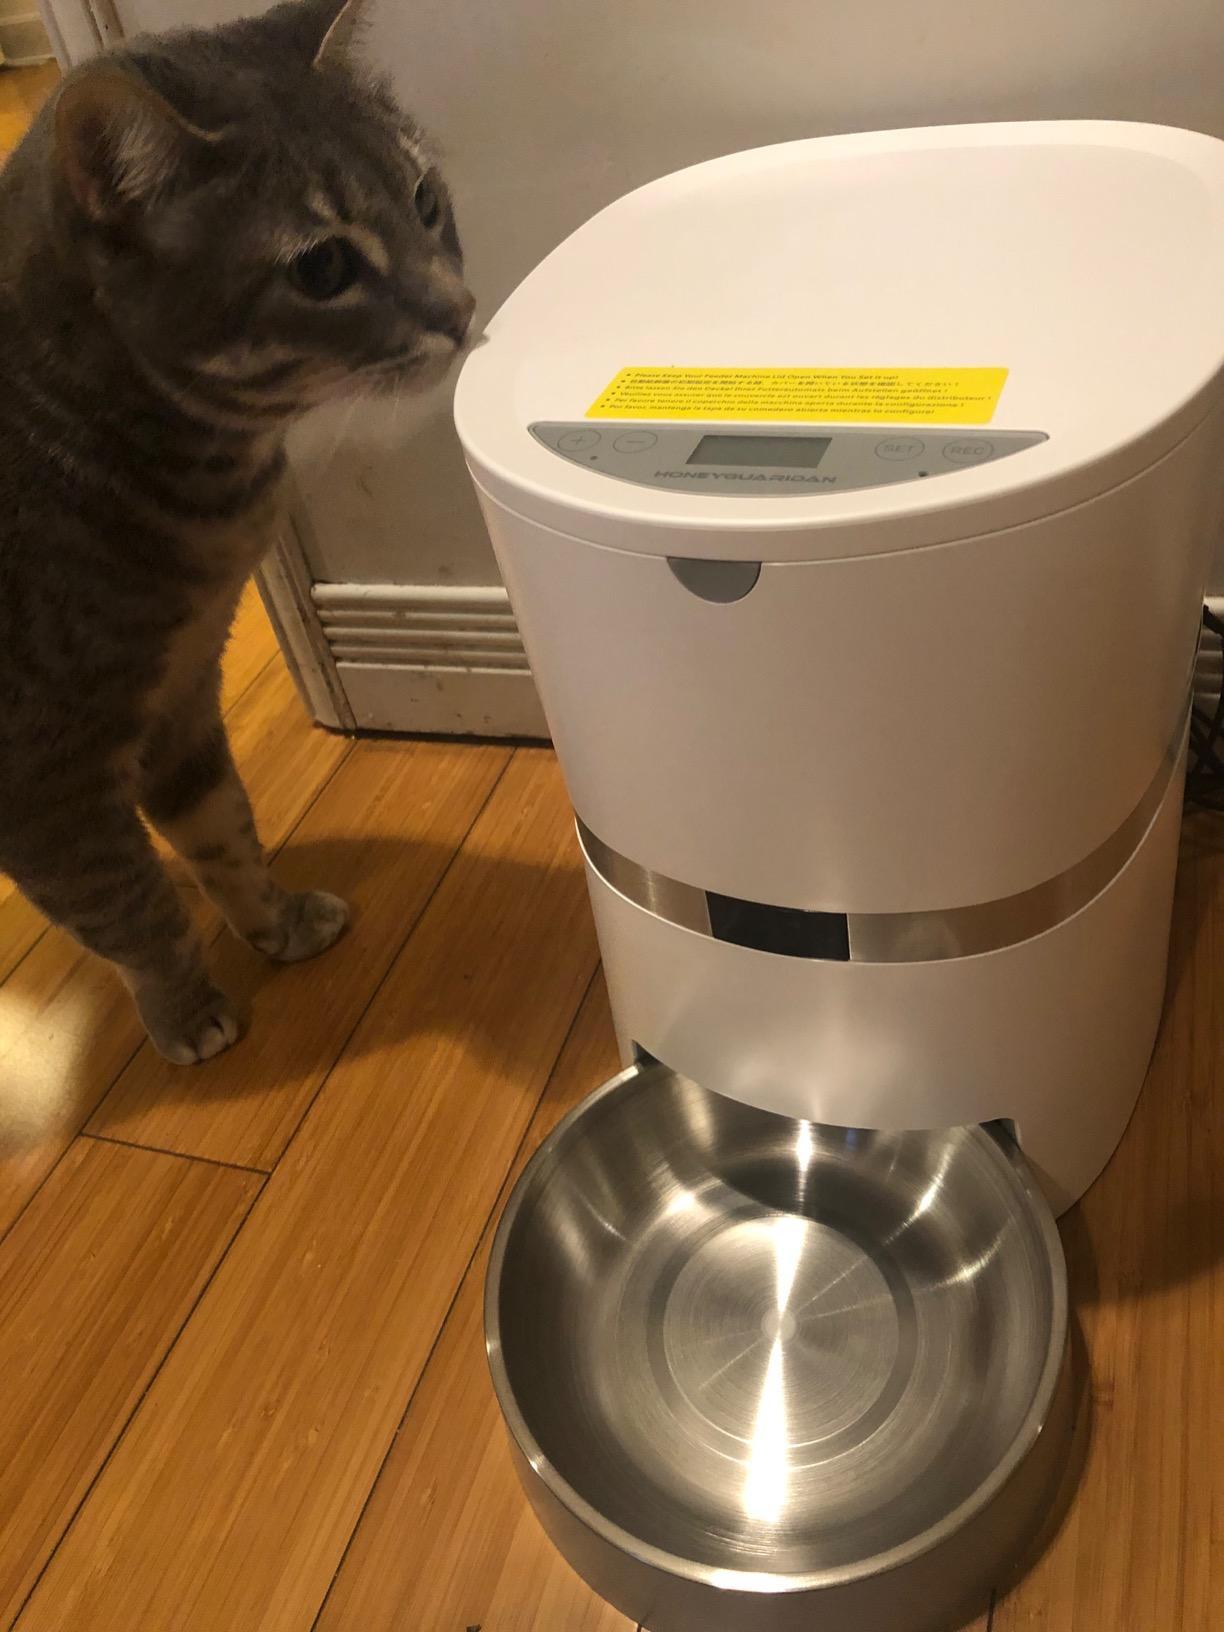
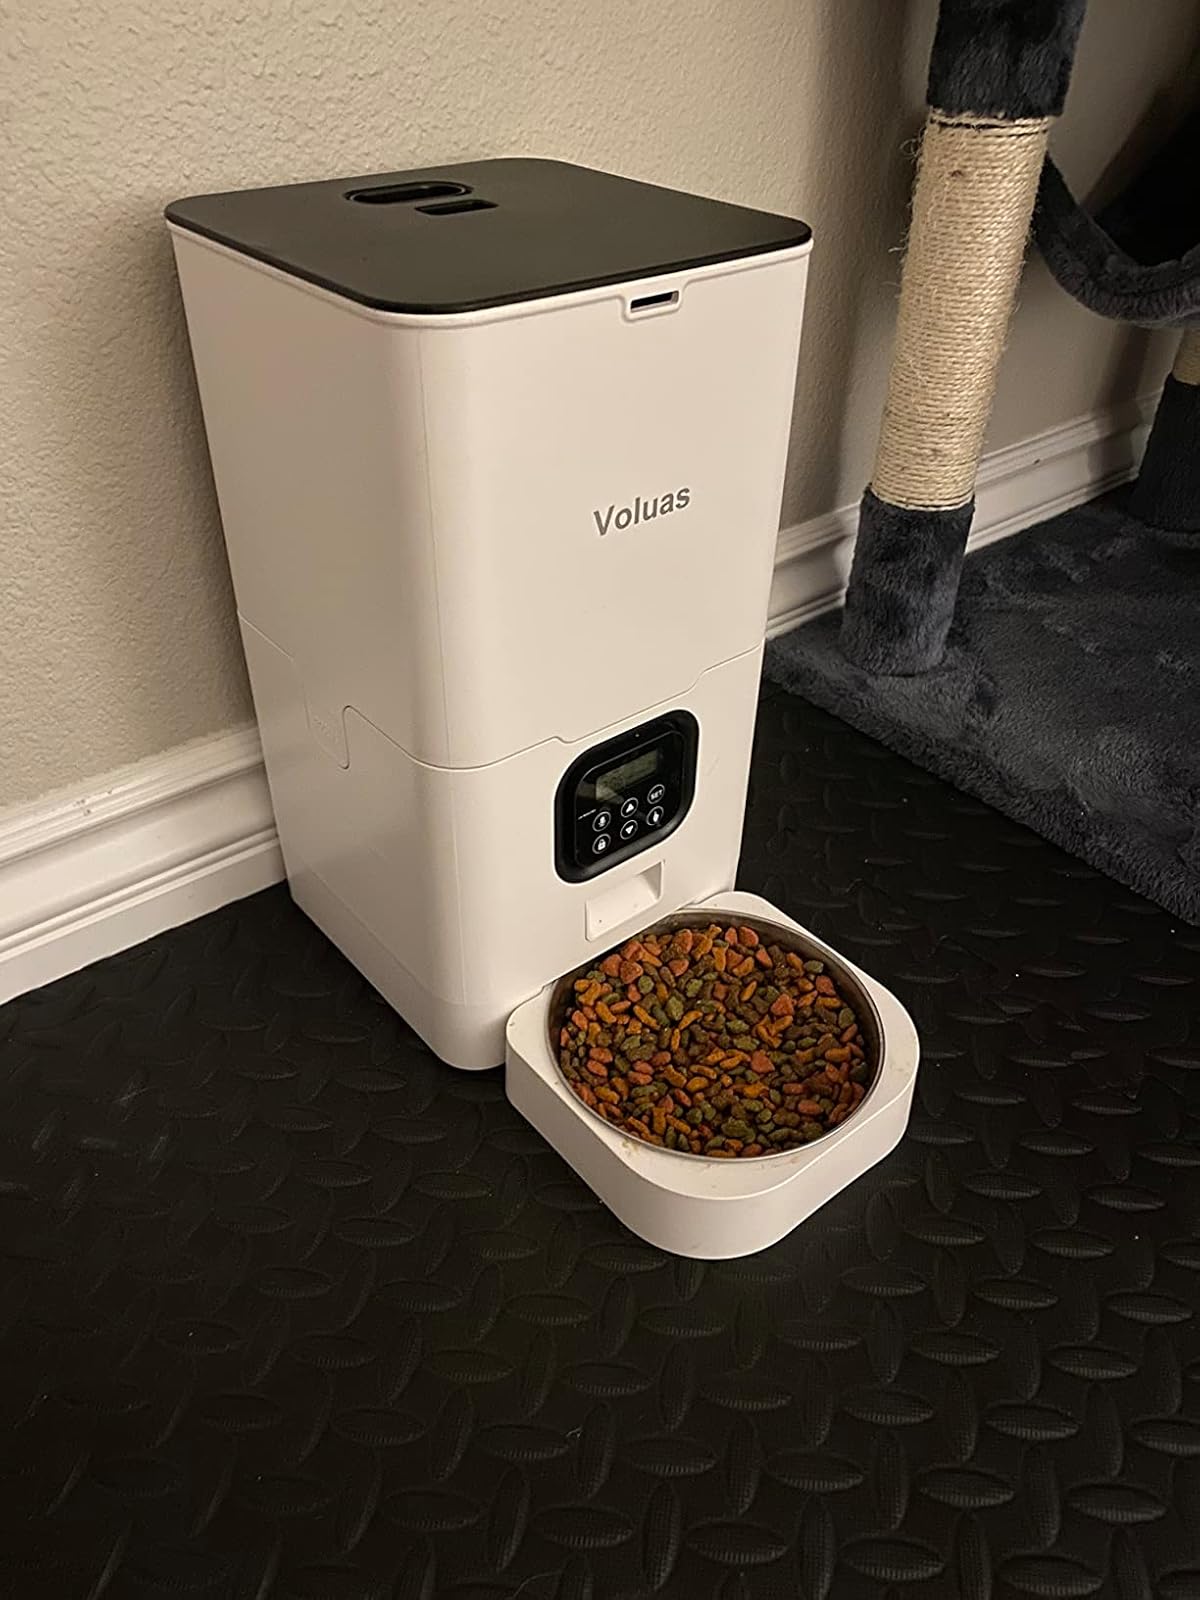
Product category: items_feeder
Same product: no